Embassy of France, Bangkok

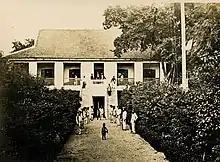
The consulate in the 19th century

Diplomatic relations between France and Siam (as Thailand was historically known) date to the 17th century, when King Narai of Ayutthaya exchanged embassies with Louis XIV, but ended abruptly when the French were expelled in the Siamese revolution of 1688. While French Catholic priests continued to work in Siam, official relations only resumed during the mid-19th century, when King Mongkut (Rama IV, r. 1851–1868) significantly opened up the country to the West. Following the landmark Bowring Treaty with the United Kingdom in 1855, other Western countries entered into similar agreements with Siam, which liberalized trade and granted several concessions to the foreign powers, including France in 1856. The Comte de Castelnau then became the French consul to Siam, and Mongkut granted the French use of a piece of land by the Chao Phraya River, in the area now known as Bang Rak, for establishing a consulate in 1857.